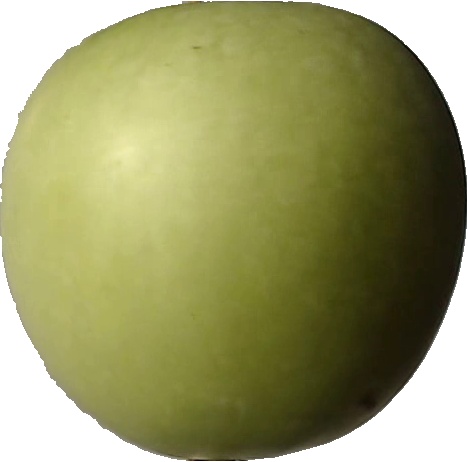
Label: apple_granny_smith_1